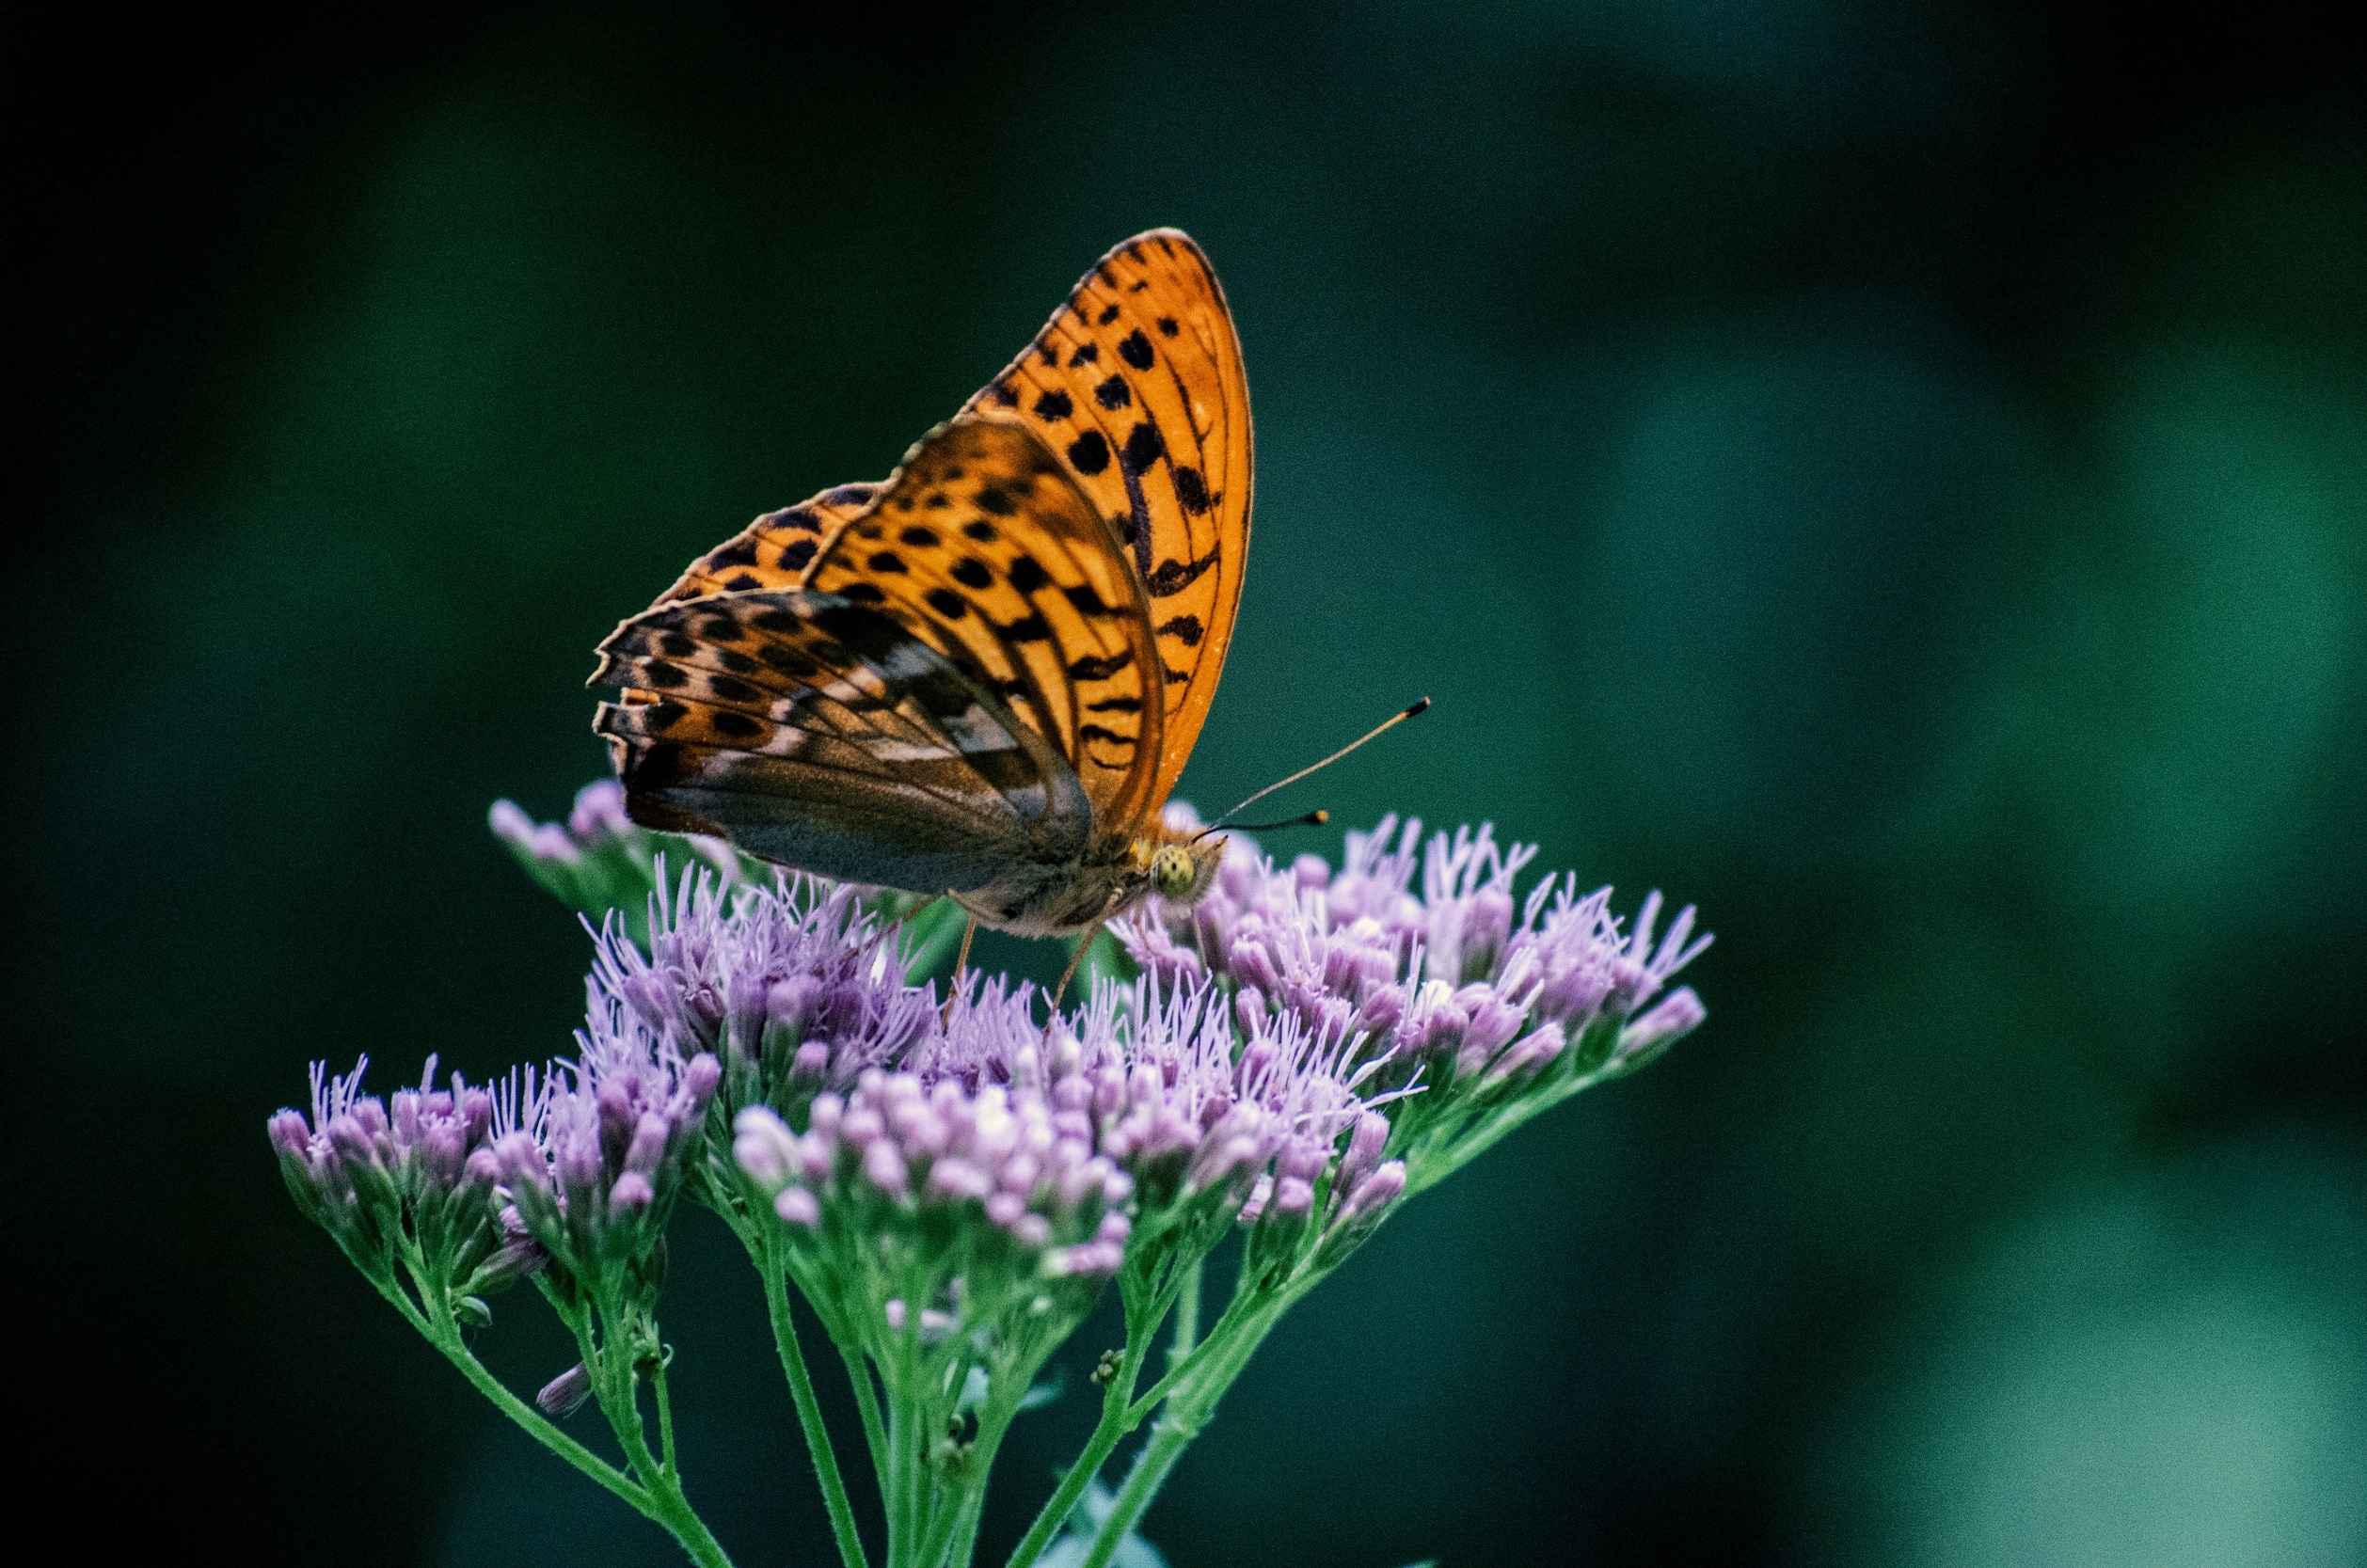
nature, wing, plant, photography, flower, animal, summer, wildlife, spring, insect, park, butterfly, colorful, garden, flora, fauna, invertebrate, close up, nectar, filigree, macro photography, organism, arthropod, pollinator, moths and butterflies, lycaenid